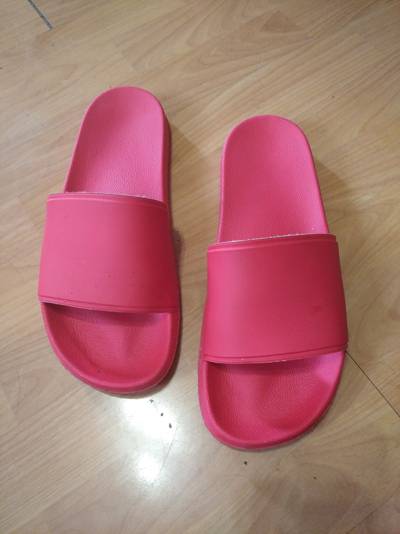
Waste category: shoes